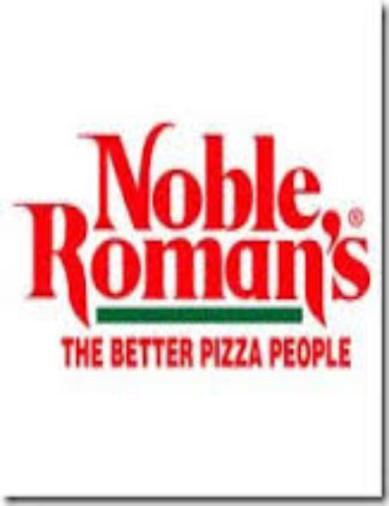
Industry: Food